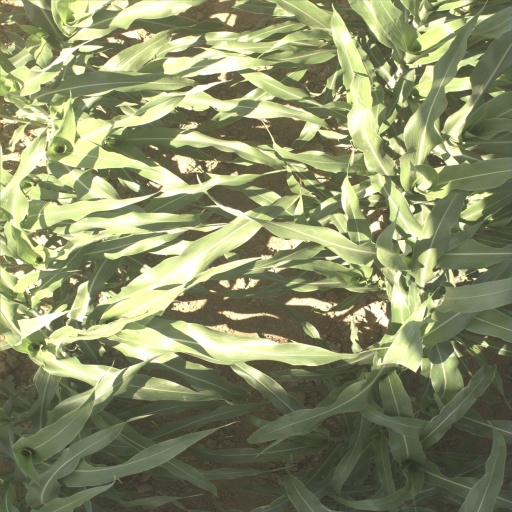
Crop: sorghum